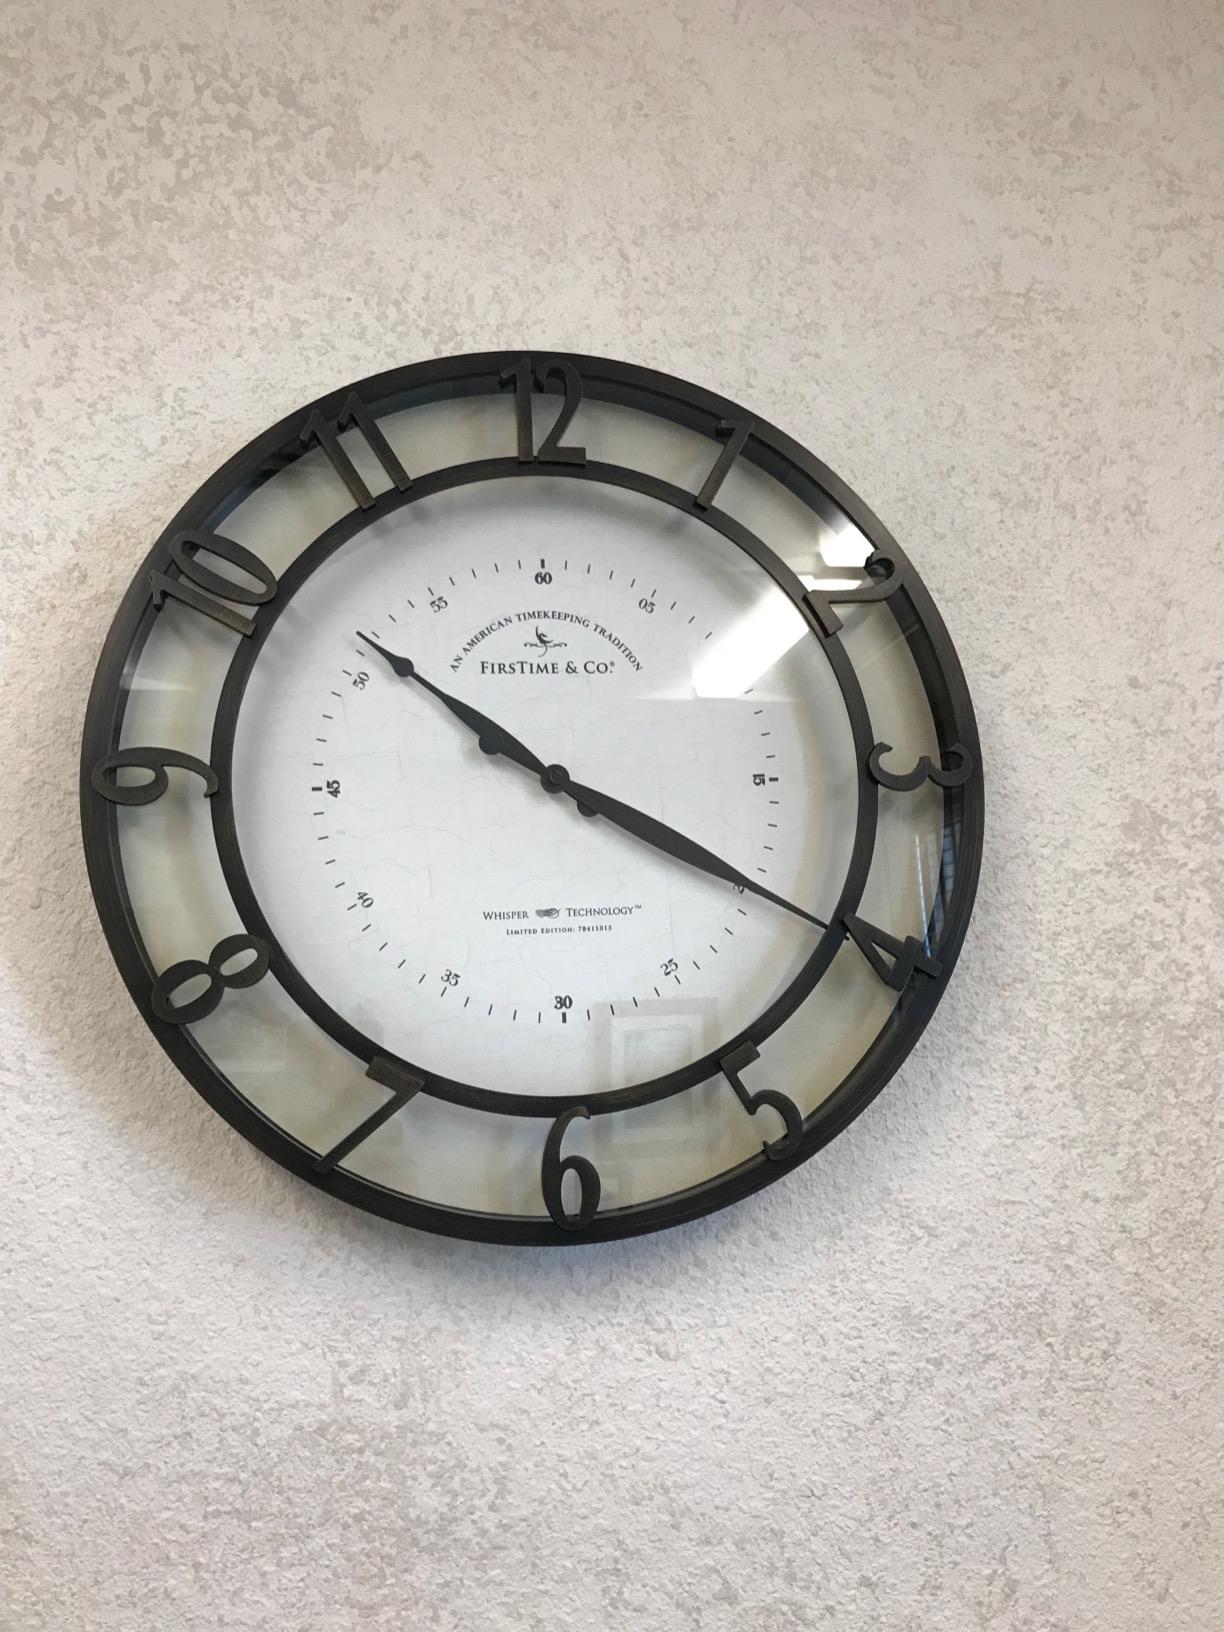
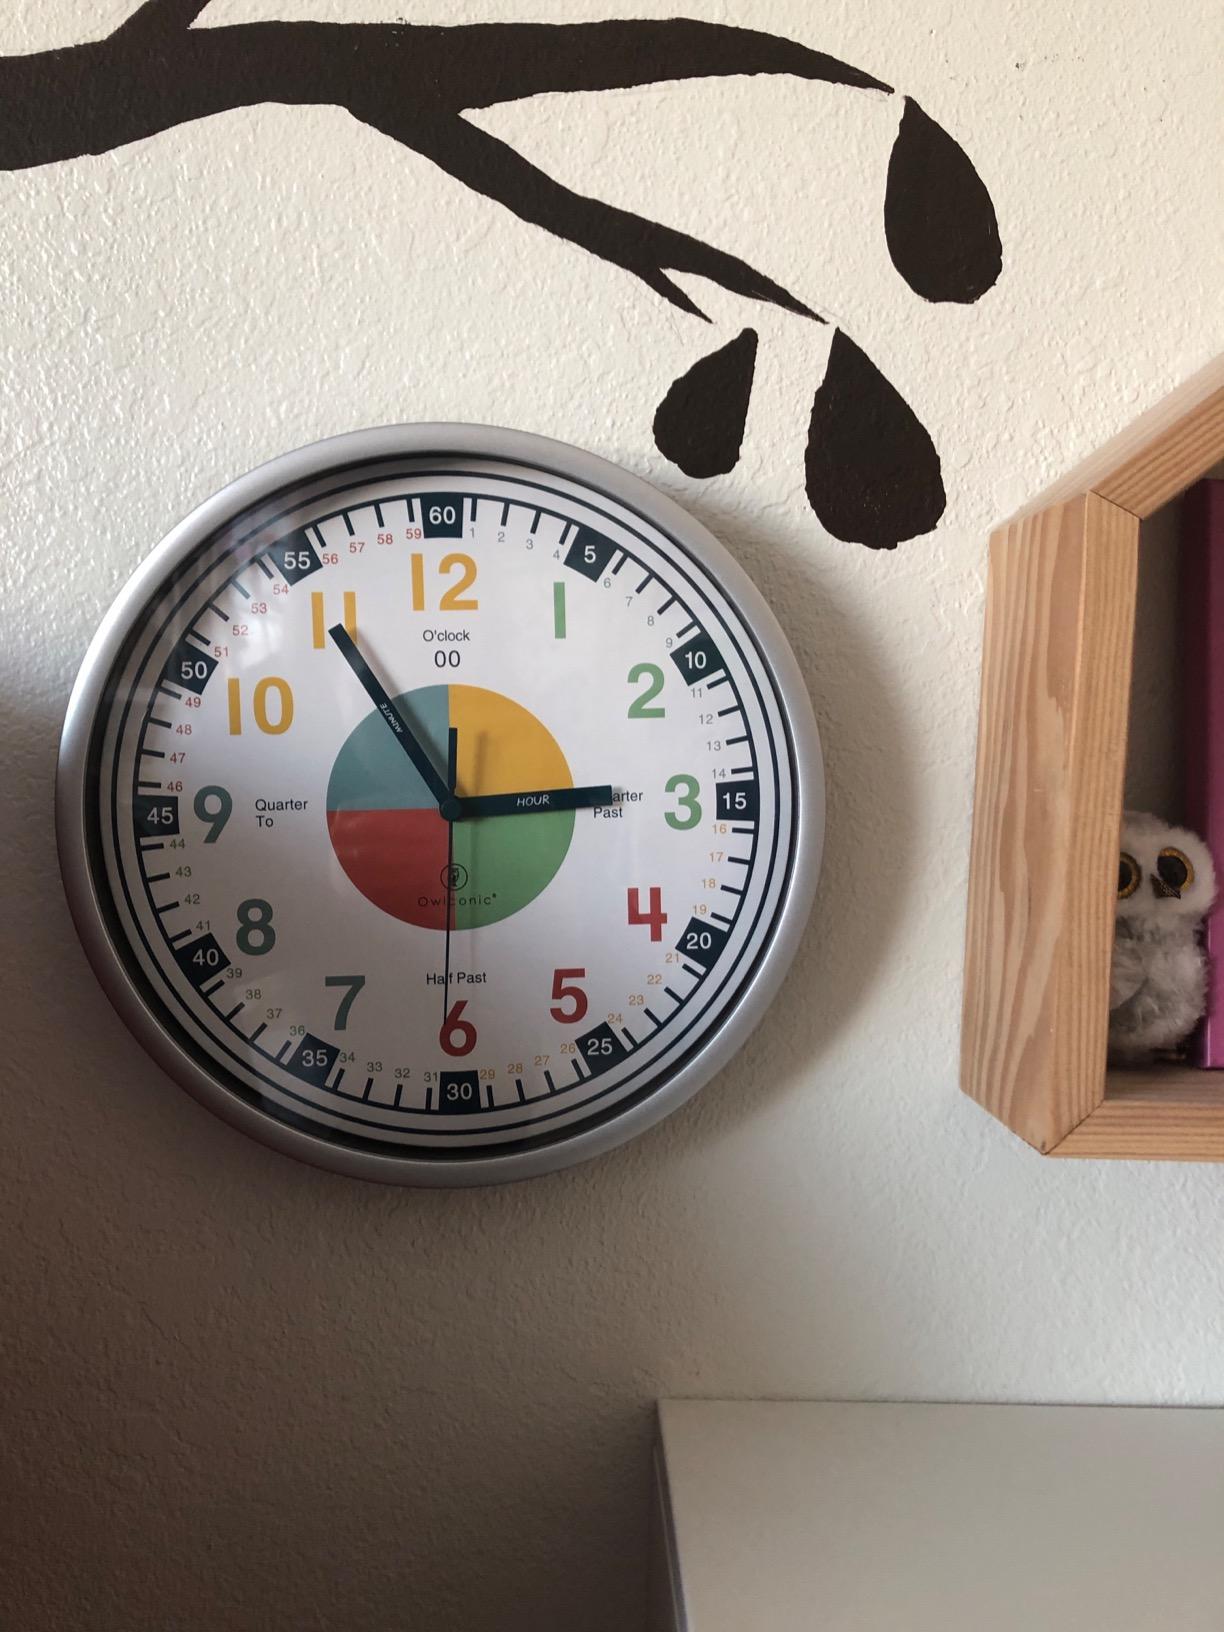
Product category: clock
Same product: no